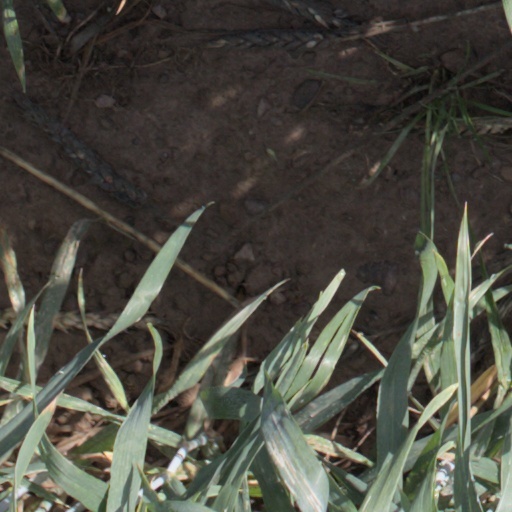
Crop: wheat